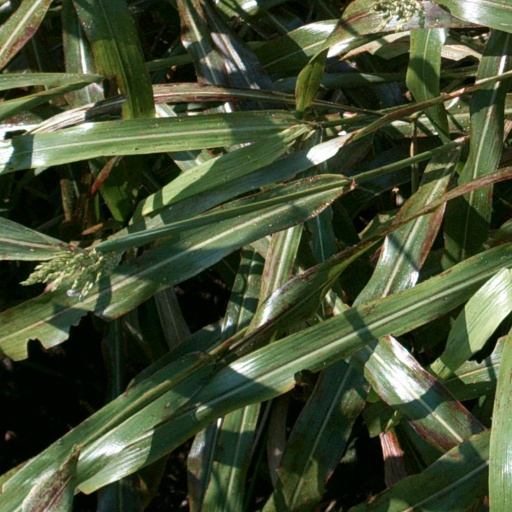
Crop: sorghum